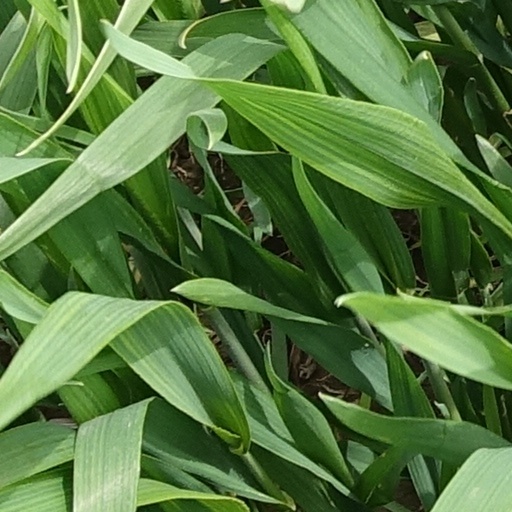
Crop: wheat